Assay Office (Boise, Idaho)

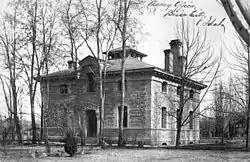

The Assay Office is a historic building at 210 Main Street in Boise, Idaho. It is significant for its role in the history of mining in Idaho, and was the first major federal government building in the Idaho Territory. During the first half of the 1860s, Idaho's gold production was the third highest in the nation. Due to the difficulty of transporting ores, which can be heavy, the long distance to the nearest U.S. Mint in San Francisco, there was great demand for an assaying office in Idaho that would be able to separate precious metals from impurities in them, helping to place a value on ores that went through the office.